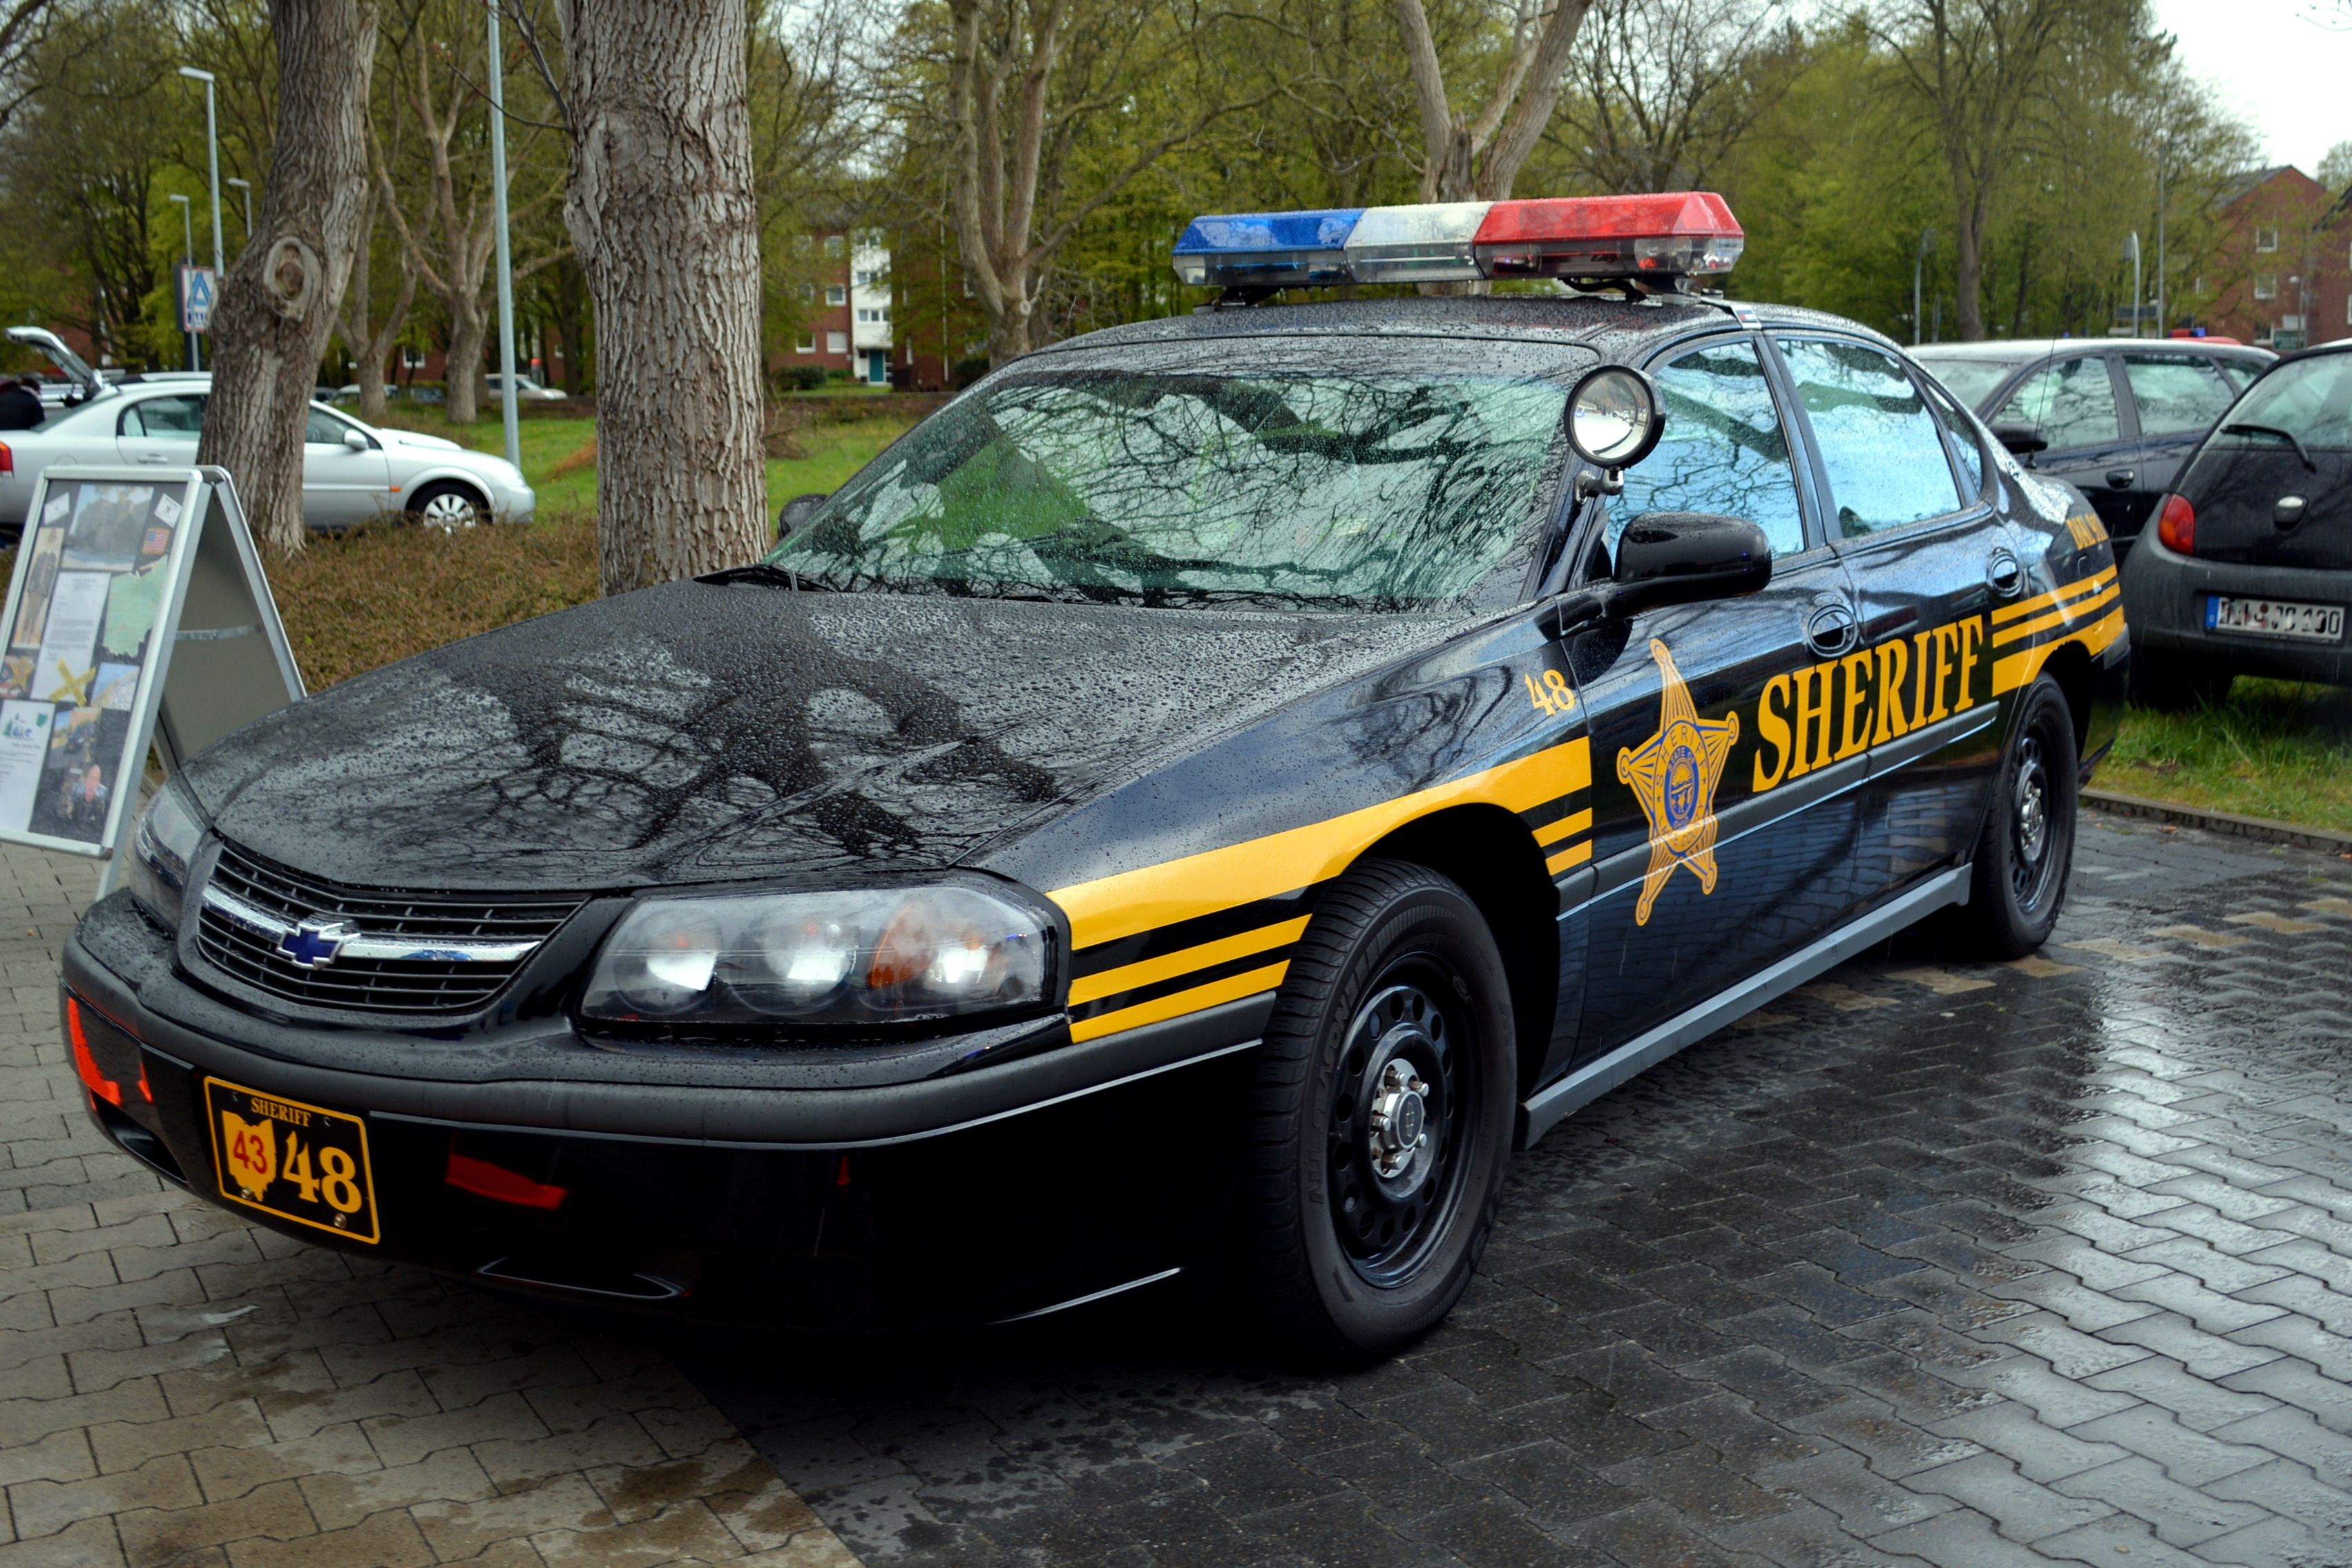
car, vehicle, auto, sedan, police, sheriff, blue light, police car, patrol car, land vehicle, automobile make, automotive exterior, compact car, family car, american cars police